Karl the Deaf

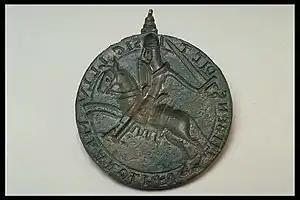
Seal of Karl the Deaf with inscription

Karl the Deaf (died 1220) of the House of Bjälbo ("Folkungaätten") was the jarl of Sweden from 1216 to 1220.